2015 Tour de France, Stage 1 to Stage 11

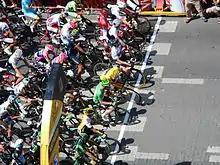
The riders at the start line in Antwerp, Belgium.

The tour moved to Belgium for the third stage, starting in Antwerp and ending in Huy. The stage proper began at the end of the neutral zone in Boechout, south-west of Antwerp, and continued through Lierre, Aarschot, Tienen and Hannut. Andenne was followed quickly by the first climb of the tour, which was the category 4 "Côte de Bohissau". Following a sprint at Havelange, the tour went over the category 4 "Côte de Ereffe" and the "Côte de Cherave" on the outskirts of Huy. The stage finished on the category 3 Mur de Huy, a climb with a maximum gradient of 19% in the final few hundred metres.